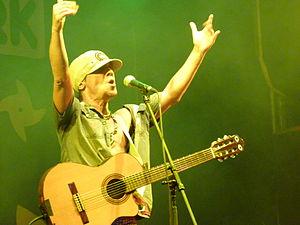
Le festival des Vieilles Charrues est un festival entièrement associatif de musiques actuelles, annuel, programmé sur quatre jours le troisième weekend de juillet dans la commune de Carhaix-Plouguer, dans le Finistère. Le festival est souvent surnommé « les Charrues », notamment sur les réseaux sociaux.